Najee

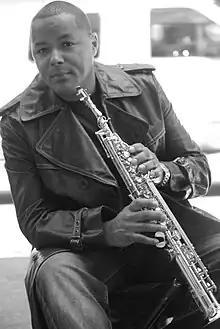
Photo from his 2007 album "Rising Sun"

After his studies at the New England Conservatory, Najee returned to New York City in the early 1980s. In 1983, he and his brother Fareed toured with Chaka Khan for the Ain't Nobody Tour. In 1986, he released his debut album, entitled "Najee's Theme" (EMI/Capitol). The album earned Najee a Grammy Award Nomination for Best Jazz Album. In 1987, Najee accepted an opportunity to open on the "Tasty Love" tour with R&B singer Freddie Jackson. In 1988, Najee's second album "Day by Day" was released and certified gold. "Day by Day" was produced by several producers including producer Barry Eastmond (Freddie Jackson, Aretha Franklin, Anita Baker and Billy Ocean). In 1990, "Tokyo Blue" was released. This album was produced by Najee's brother Fareed, and is one of his most successful recordings to date. "Tokyo Blue" and "Day by Day" led to Najee winning two Soul Train Awards for Best Jazz Artist in 1991 and 1993.